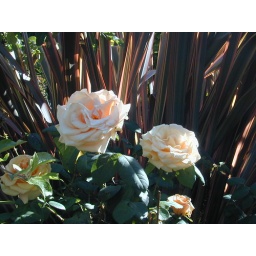
The rose 'Marilyn Monroe' in the island bed infront of the phormium 'Guardsman'. Spring 2006.